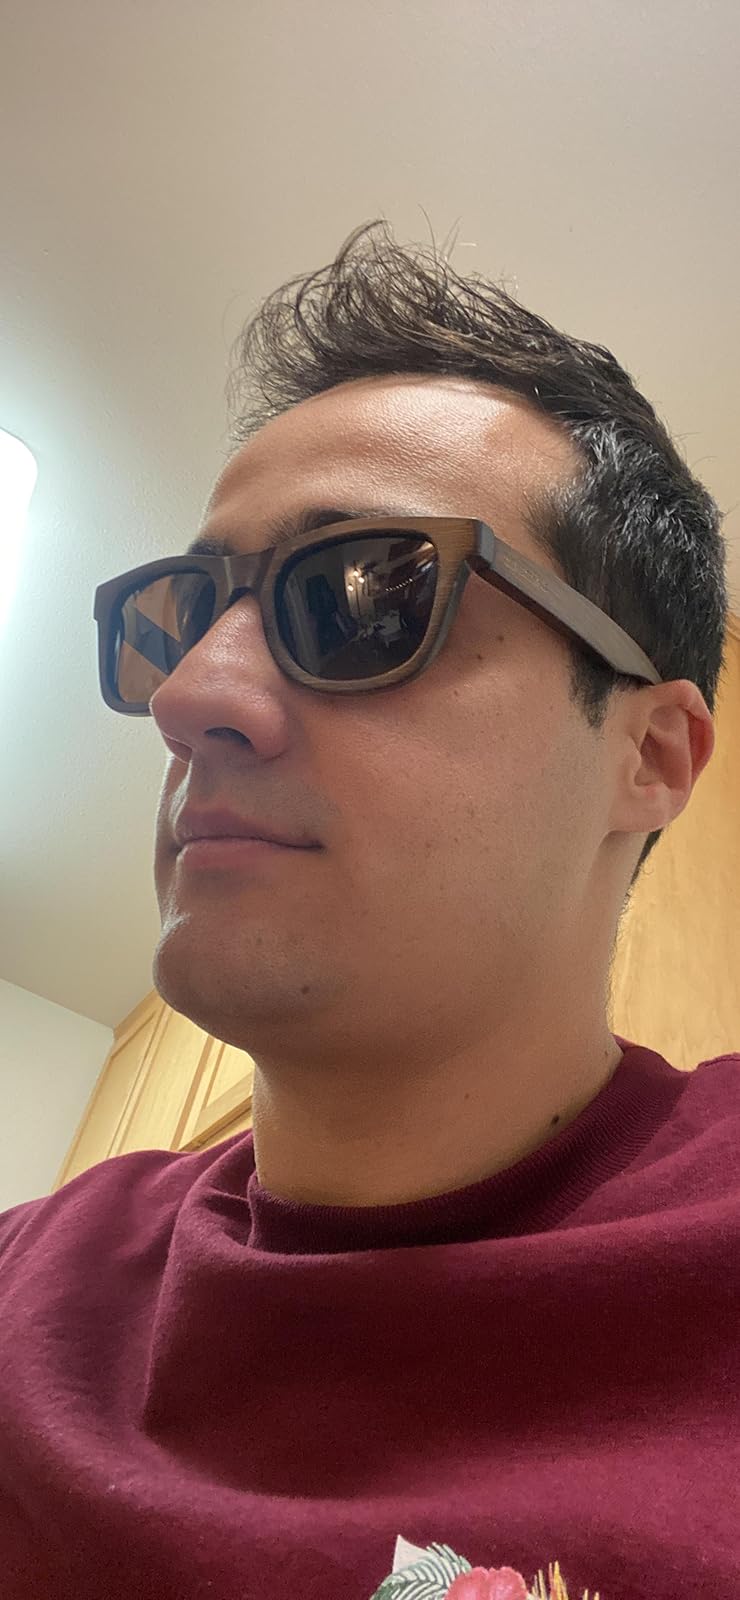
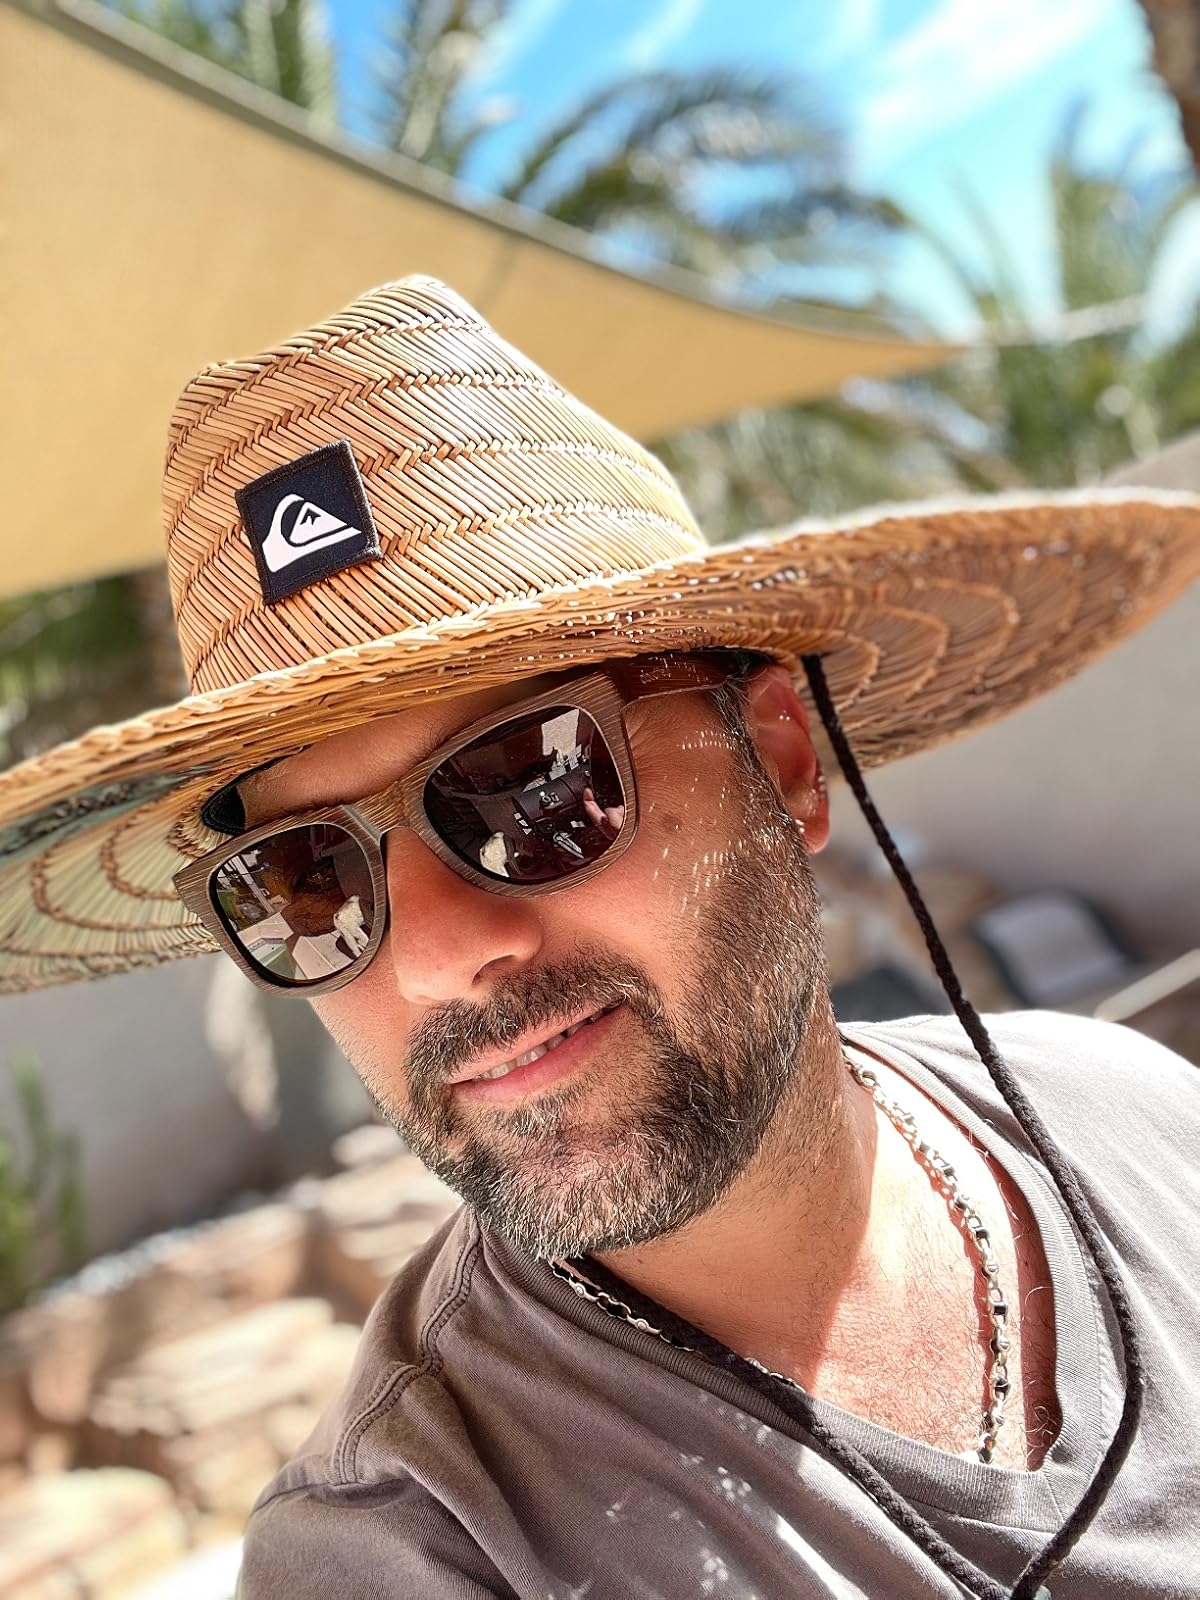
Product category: accessories_sunglasses
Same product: yes